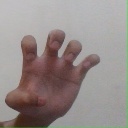
अक्षर: झ